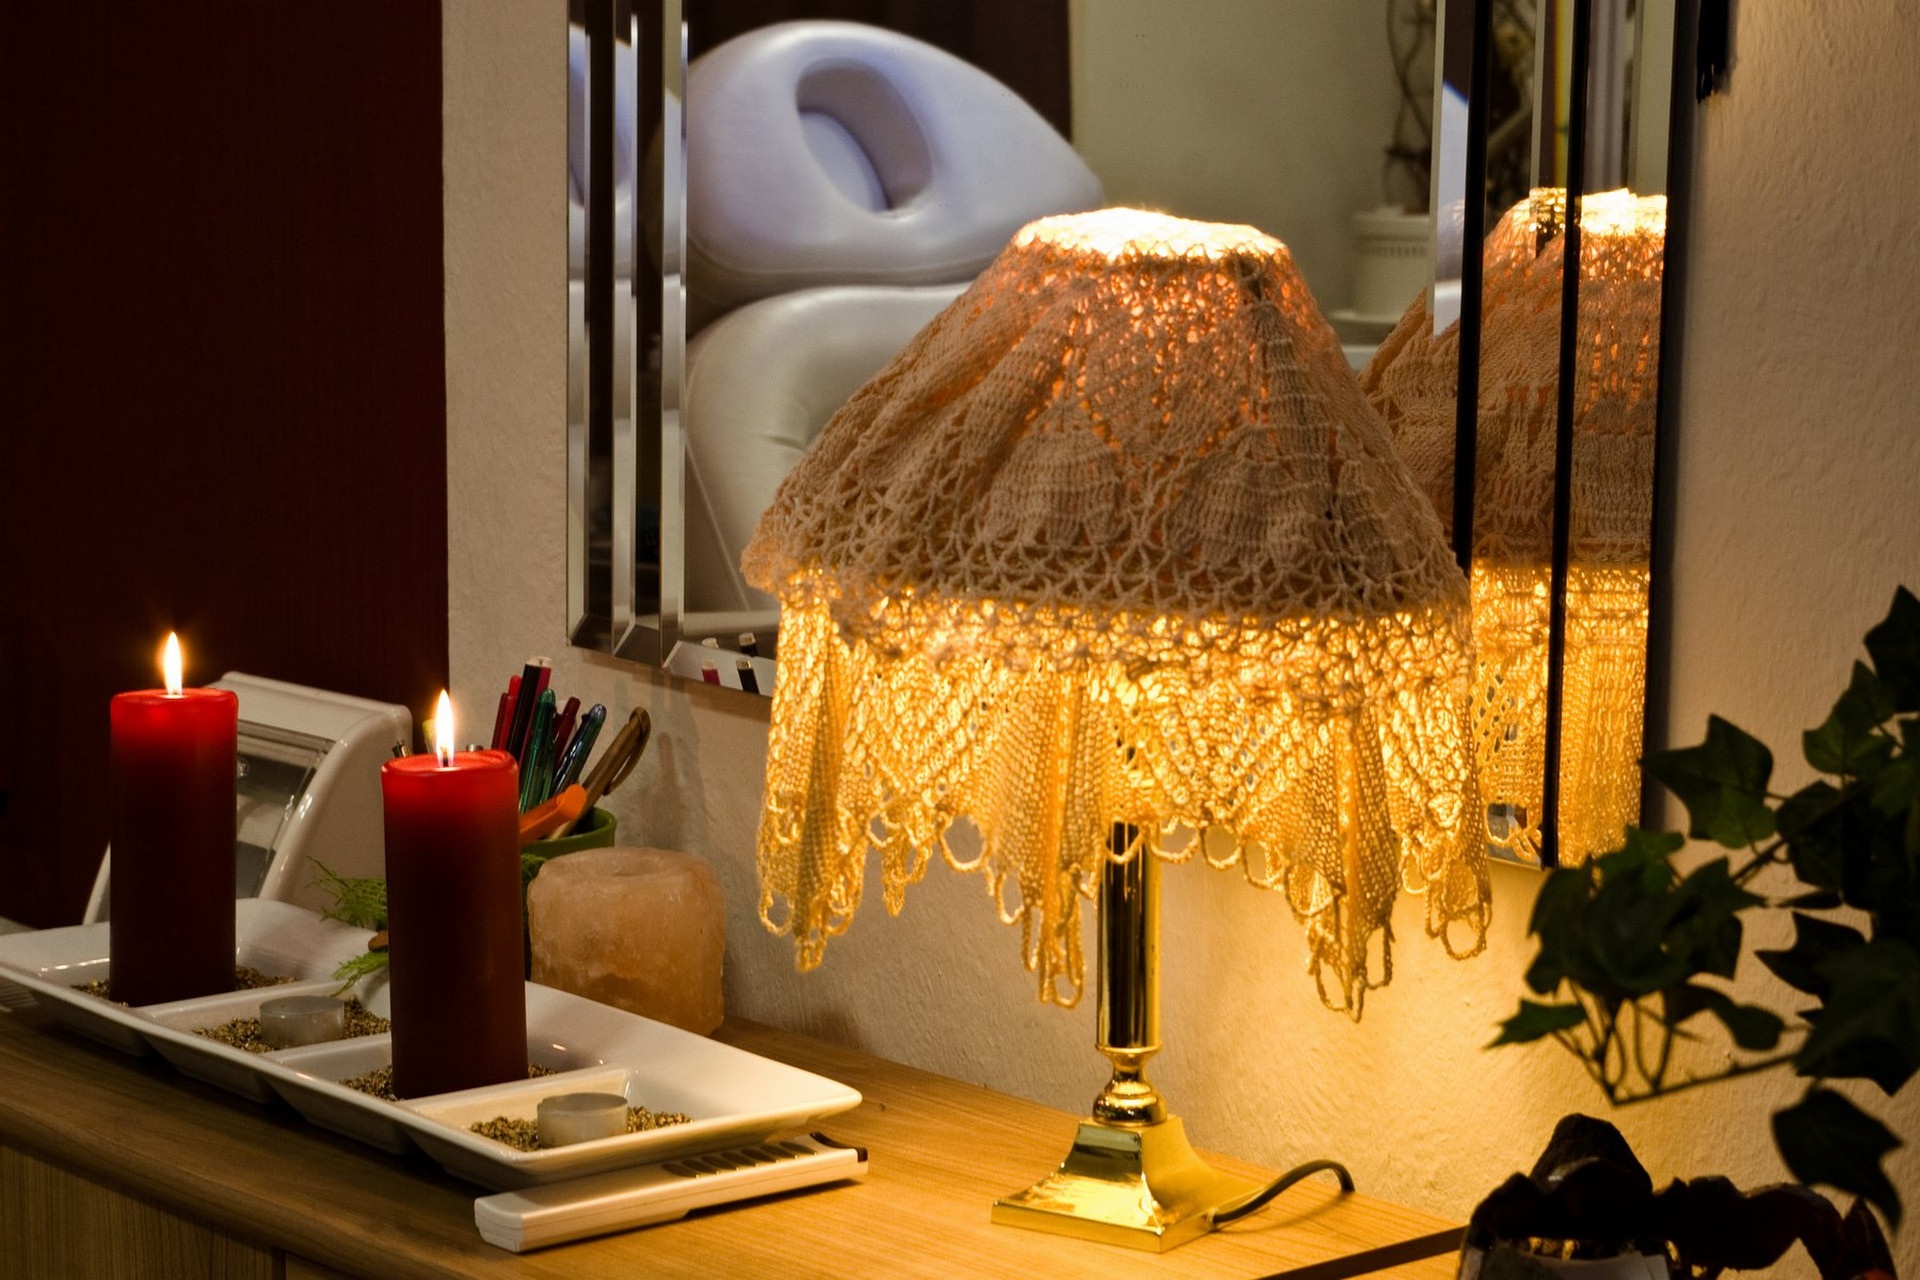
light, flower, restaurant, decoration, meal, yellow, lighting, interior design, christmas decoration, art, candles, design, spa, mood, therapy